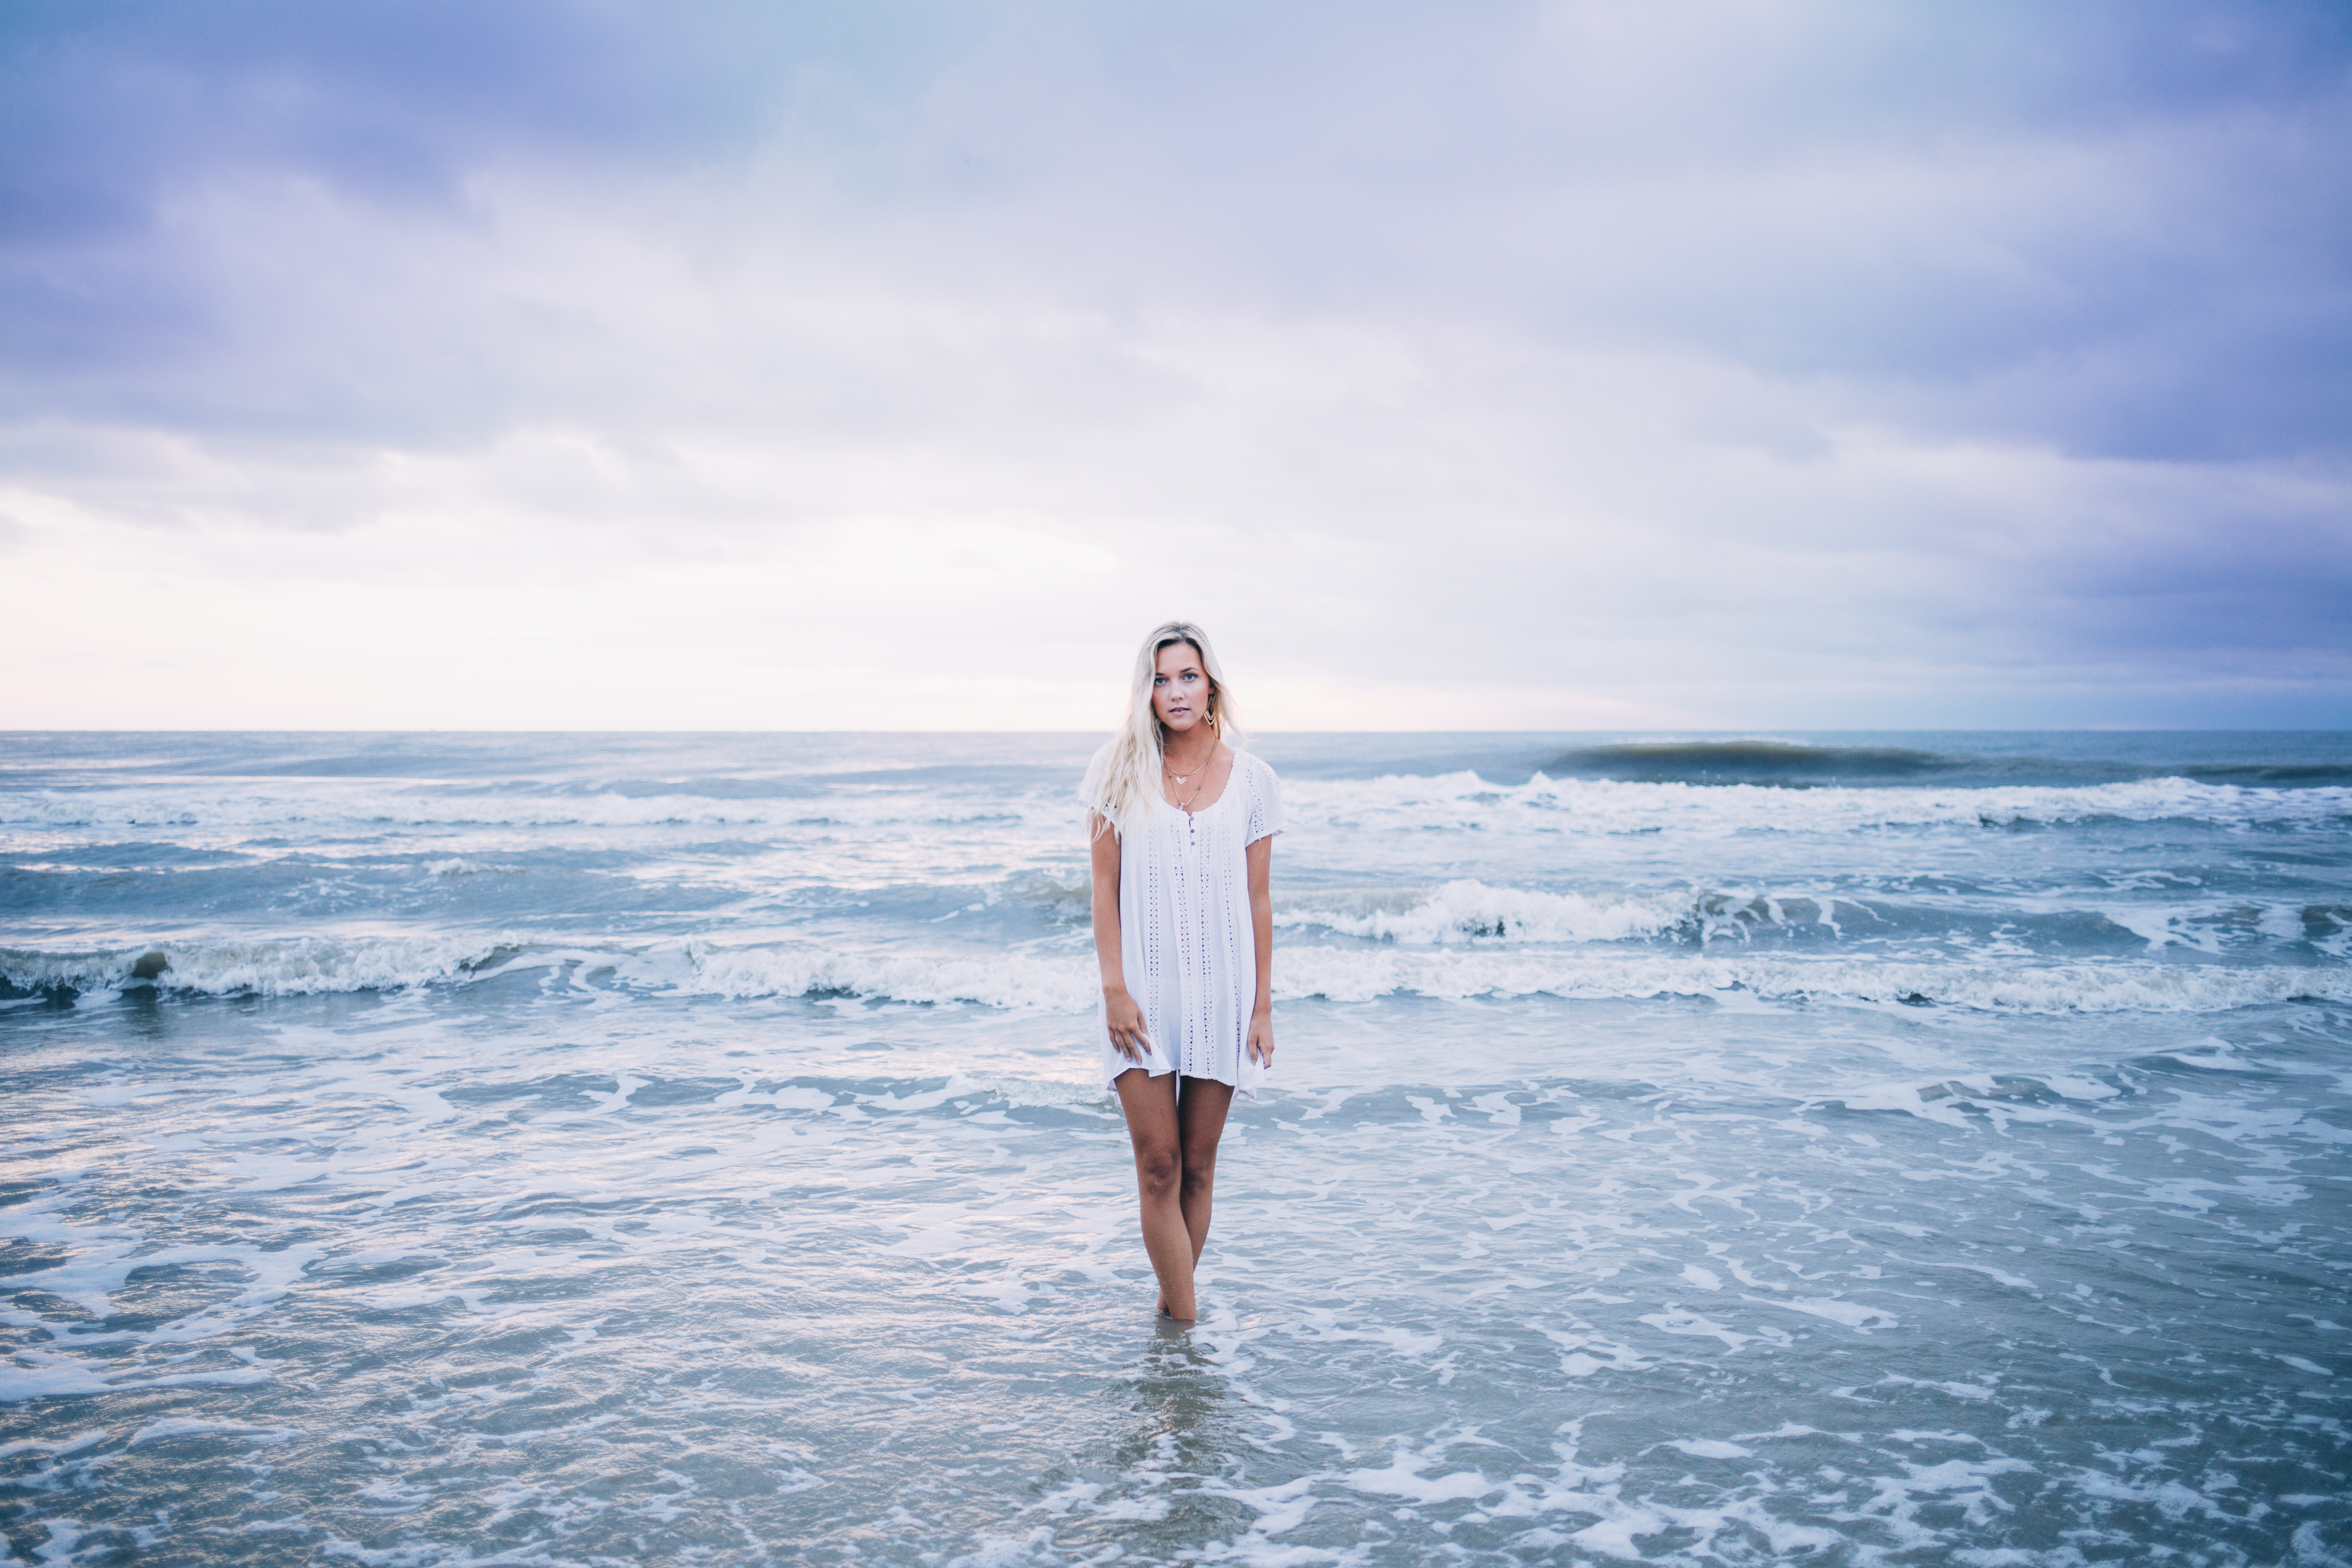
beach, sea, coast, water, nature, ocean, horizon, person, sky, girl, woman, sunlight, shore, wave, vacation, recreation, female, idyllic, surfing, model, scenic, surfboard, blue, lady, leisure, seashore, blonde, body of water, outdoors, waves, clouds, beautiful, sexy, pretty, posture, enjoyment, photoshoot, cape, wind wave, surfing equipment and supplies